City of Nunawading

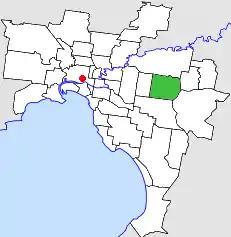
Location in Melbourne

The City of Nunawading was a local government area about east of Melbourne, the state capital of Victoria, Australia. The city covered an area of , and existed from 1925 until 1994.